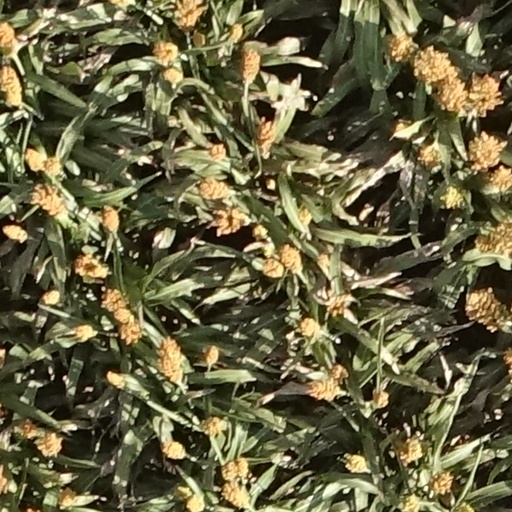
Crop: sorghum